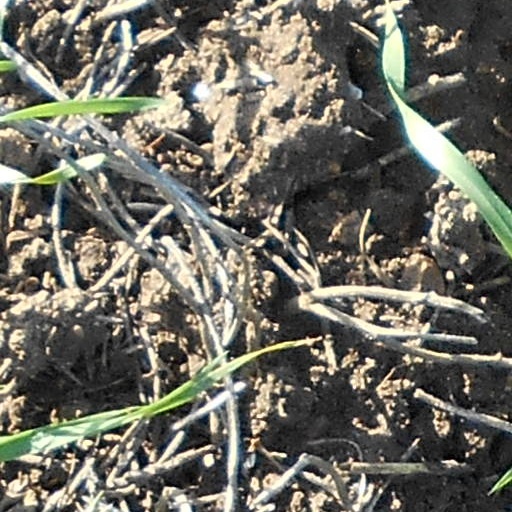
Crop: wheat